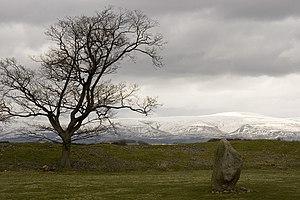
Cette liste non exhaustive recense les principaux sites mégalithiques de Cumbria.
Mayburgh est un henge préhistorique situé à l’extérieur du village britannique d’Eamont Bridge, dans le comté anglais de Cumbria, à une centaine de mètres de l’autoroute M6. Le site fait partie des propriétés de l’English Heritage.